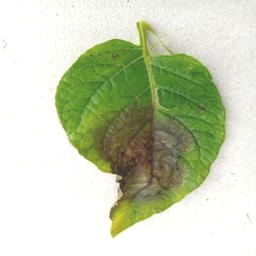
Etiqueta: Late Blight